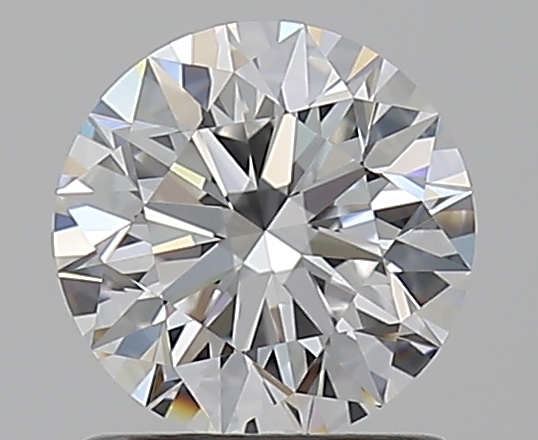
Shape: round
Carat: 1.01
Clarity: VVS1
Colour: D
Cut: EX
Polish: EX
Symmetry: EX
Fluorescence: N
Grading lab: GIA
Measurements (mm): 6.38 x 6.41 x 4.01